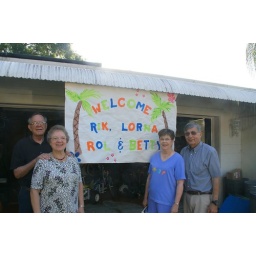
Vern's daughter, Vanessa and son, Pete, made these signs for us at Vern's house in Longwood.